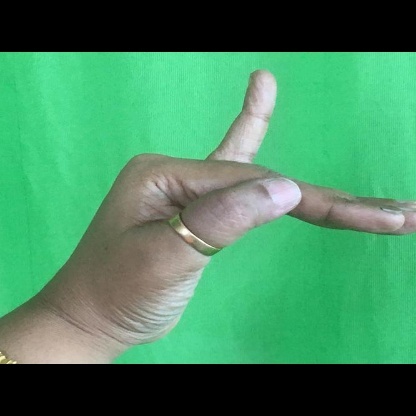
Mudra: Hamsapaksha